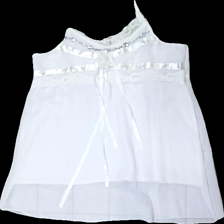
View: front
Type: Tank top
Category: Ladies
Brand: Missing
Colors: White
Material: 100% polyester
Pattern: Lace
Cut: Regular
Season: Summer
Damage location: bottom center
Damage 2 location: middle center
Damage 3 location: middle center
Price range: 50-100
Recommended usage: Reuse
Description: vitt linne med spets upptill och rosett och glitter stenar